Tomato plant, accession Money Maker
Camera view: vertical (180 deg); turntable rotation: 150 degrees
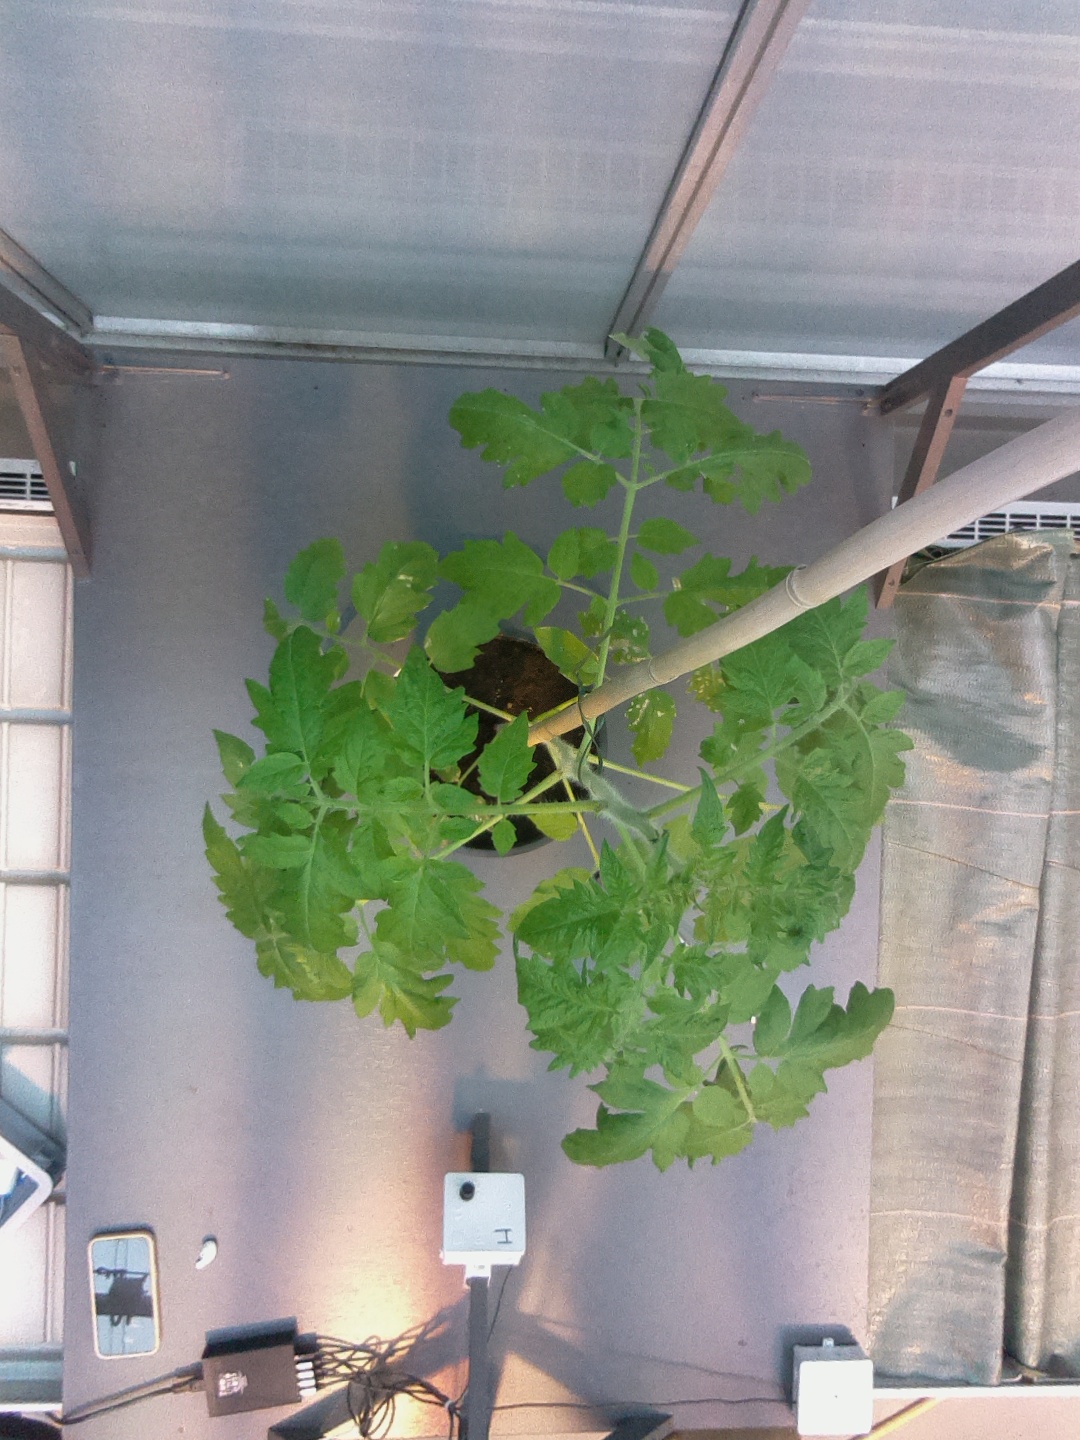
BBCH growth stage 16: 12 of true leaves visible